Chagatai Khanate

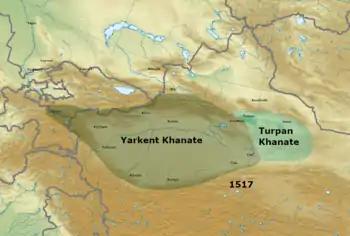
Yarkent and Turpan in 1517

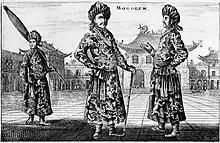
A "Moghol Embassy", as seen by the VOC embassy to Beijing in October 1656. The emissaries portrayed had probably come from Turpan, rather than all the way from the Moghul India. They wore dresses of blue silk, decorated with dragons.

Ilyas Khoja attacked Timur in 1364 and defeated him on the north bank of the Syr Darya. He then besieged Samarkand but suffered harsh attrition due to an epidemic so that by the next year he was forced to retreat from Transoxania. The Dughlat Qamar-ud-din Khan Dughlat rebelled and killed Ilyas Khoja in 1368, taking the throne for himself. Ilyas Khoja's brother Khizr Khoja fled to Turpan where he set up his own independent realm and converted the last Uyghurs there to Islam. In 1375, Timur invaded Moghulistan, looting the Ili region. Qamar retaliated by raiding Fergana until Timur put him to flight. Timur fell into an ambush and barely escaped, retreating to Samarkand. Timur attacked again in 1376 and 1383 but both times failed to capture the Moghul khan. In 1389 Timur attacked Khizr Khoja instead and forced him to flee into the Gobi Desert. In 1390 Timur invaded Moghulistan and once again failed to find Qamar, but Qamar, having fled, was never heard of again. Khizr Khoja returned to Moghulistan and assumed power once more. He gave his daughter in marriage to Timur and made peace with him in 1397. Khizr Khoja died in 1399 and was succeeded by his three sons in succession: Shams-i-Jahan (1399–1408), Muhammad Khan (1408–1415), and Naqsh-i-Jahan (1415–1418). Upon Khizr Khoja's death, Timur took the opportunity to send another army to pillage Moghul lands.